The Ethical Debating Society

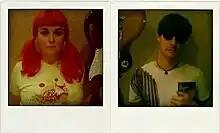

The Ethical Debating Society (aka T.E.D.S.) are a three-piece DIY punk, post-riot grrrl group from London. They have been described as "one of the most exciting DIY bands" in the UK.